The Guide for the Perplexed

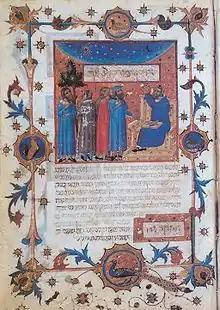
A page from a 14th-century manuscript of the "Guide". The figure seated on the chair with Stars of David is thought to be Aristotle.

The part begins with Maimonides' thesis of the unity, omnipresence, and incorporeality of God, explaining biblical anthropomorphism of divine attributes as homonymous or figurative. The first chapter explains the Genesis 1 description of Adam the first as in the "image of God", as referring to the intellectual perception of humankind rather than physical form. In the Bible, one can find many expressions that refer to God in human terms, for instance the "hand of God". Maimonides strongly opposed what he believed to be a heresy present in unlearned Jews who then assume God to be corporeal (or even possessing positive characteristics).